Obstetric ultrasonography

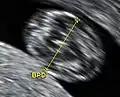
Biparietal diameter is taken as the maximal transverse diameter of in a visualization of the horizontal plane of the head.

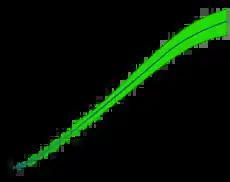
Biparietal diameter (the transverse diameter of the head) by gestational age, with the blue line representing the mean and the green area representing the 90% prediction interval.

Gestational age is usually determined by the date of the woman's last menstrual period, and assuming ovulation occurred on day fourteen of the menstrual cycle. Sometimes a woman may be uncertain of the date of her last menstrual period, or there may be reason to suspect ovulation occurred significantly earlier or later than the fourteenth day of her cycle. Ultrasound scans offer an alternative method of estimating gestational age. The most accurate measurement for dating is the crown-rump length of the fetus, which can be done between 7 and 13 weeks of gestation. After 13 weeks of gestation, the fetal age may be estimated using the biparietal diameter (the transverse diameter of the head, across the two parietal bones), the head circumference, the length of the femur, the crown-heel length (head to heel), and other fetal parameters. Dating is more accurate when done earlier in the pregnancy; if a later scan gives a different estimate of gestational age, the estimated age is not normally changed but rather it is assumed the fetus is not growing at the expected rate.